Yeay Mao

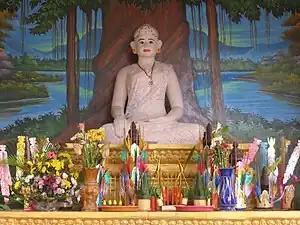
Altar to Yeay Mao in Riem Pagoda, Sihanoukville.

Yeay Mao or Lok Yeay Mao (or , Grandma Mao) is an ancient mythical heroine and a "neak ta" divinity in the local popular form of Buddhism and Brahmanism in Cambodia. She is venerated mainly as the guardian of coastal provinces of the country. She is venerated especially along the road from Phnom Penh to the sea port of Sihanoukville, as well as in Kampot, Koh Kong, and Kep. At the Bokor Mountain in Kampot there is a 29 meters tall monument to Yeay Mao inaugurated in 2012, while there is a young version of Yeay Mao in the Kep Beach called "Beautiful Lady" (ស្រីស្អាត) or "Sela waits for her husband" (សិលាចាំប្តី), but that belongs to the legend of Mao looking to the west for her lost husband. She is considered the protector of travelers, hunters, and fishermen. Drivers still stop at her shrine along National Road 4 near Phnom Pech Nil to pay their respects and wash their cars with water from the stream nearby, as well as the monument at Bokor. In 2023, after a surge of car accidents on the Phnom Penh- Preah Sihanouk's expressway, the government decided to build a shrine for her at Sre Ambil station for travelers to stop along and pray.